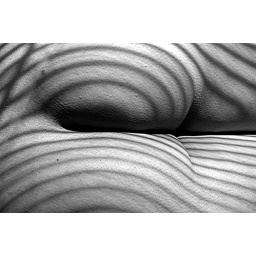
woman's bottom in shadow black and white